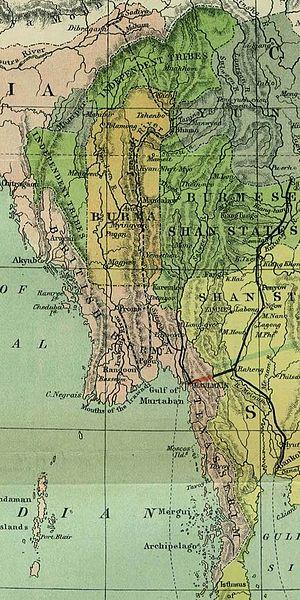
Carte de la Birmanie britannique, 1886
L'expression Haute-Birmanie désigne les parties centrale et septentrionale de l'actuelle Birmanie. En 1852, après la deuxième guerre anglo-birmane, la Basse-Birmanie est annexée par les Anglais. La Haute-Birmanie reste un royaume indépendant jusqu'à la fin de la troisième guerre anglo-birmane en 1885.
"L'expression Basse-Birmanie désigne la partie de la Birmanie annexée en 1852 par les Anglais après la deuxième guerre anglo-birmane, à laquelle s'ajoute l'ancien royaume d'Arakan et le territoire du Tenasserim, dont les Anglais avaient pris le contrôle en 1826. Cette région était aussi autrefois appelée ""Birmanie britannique"".